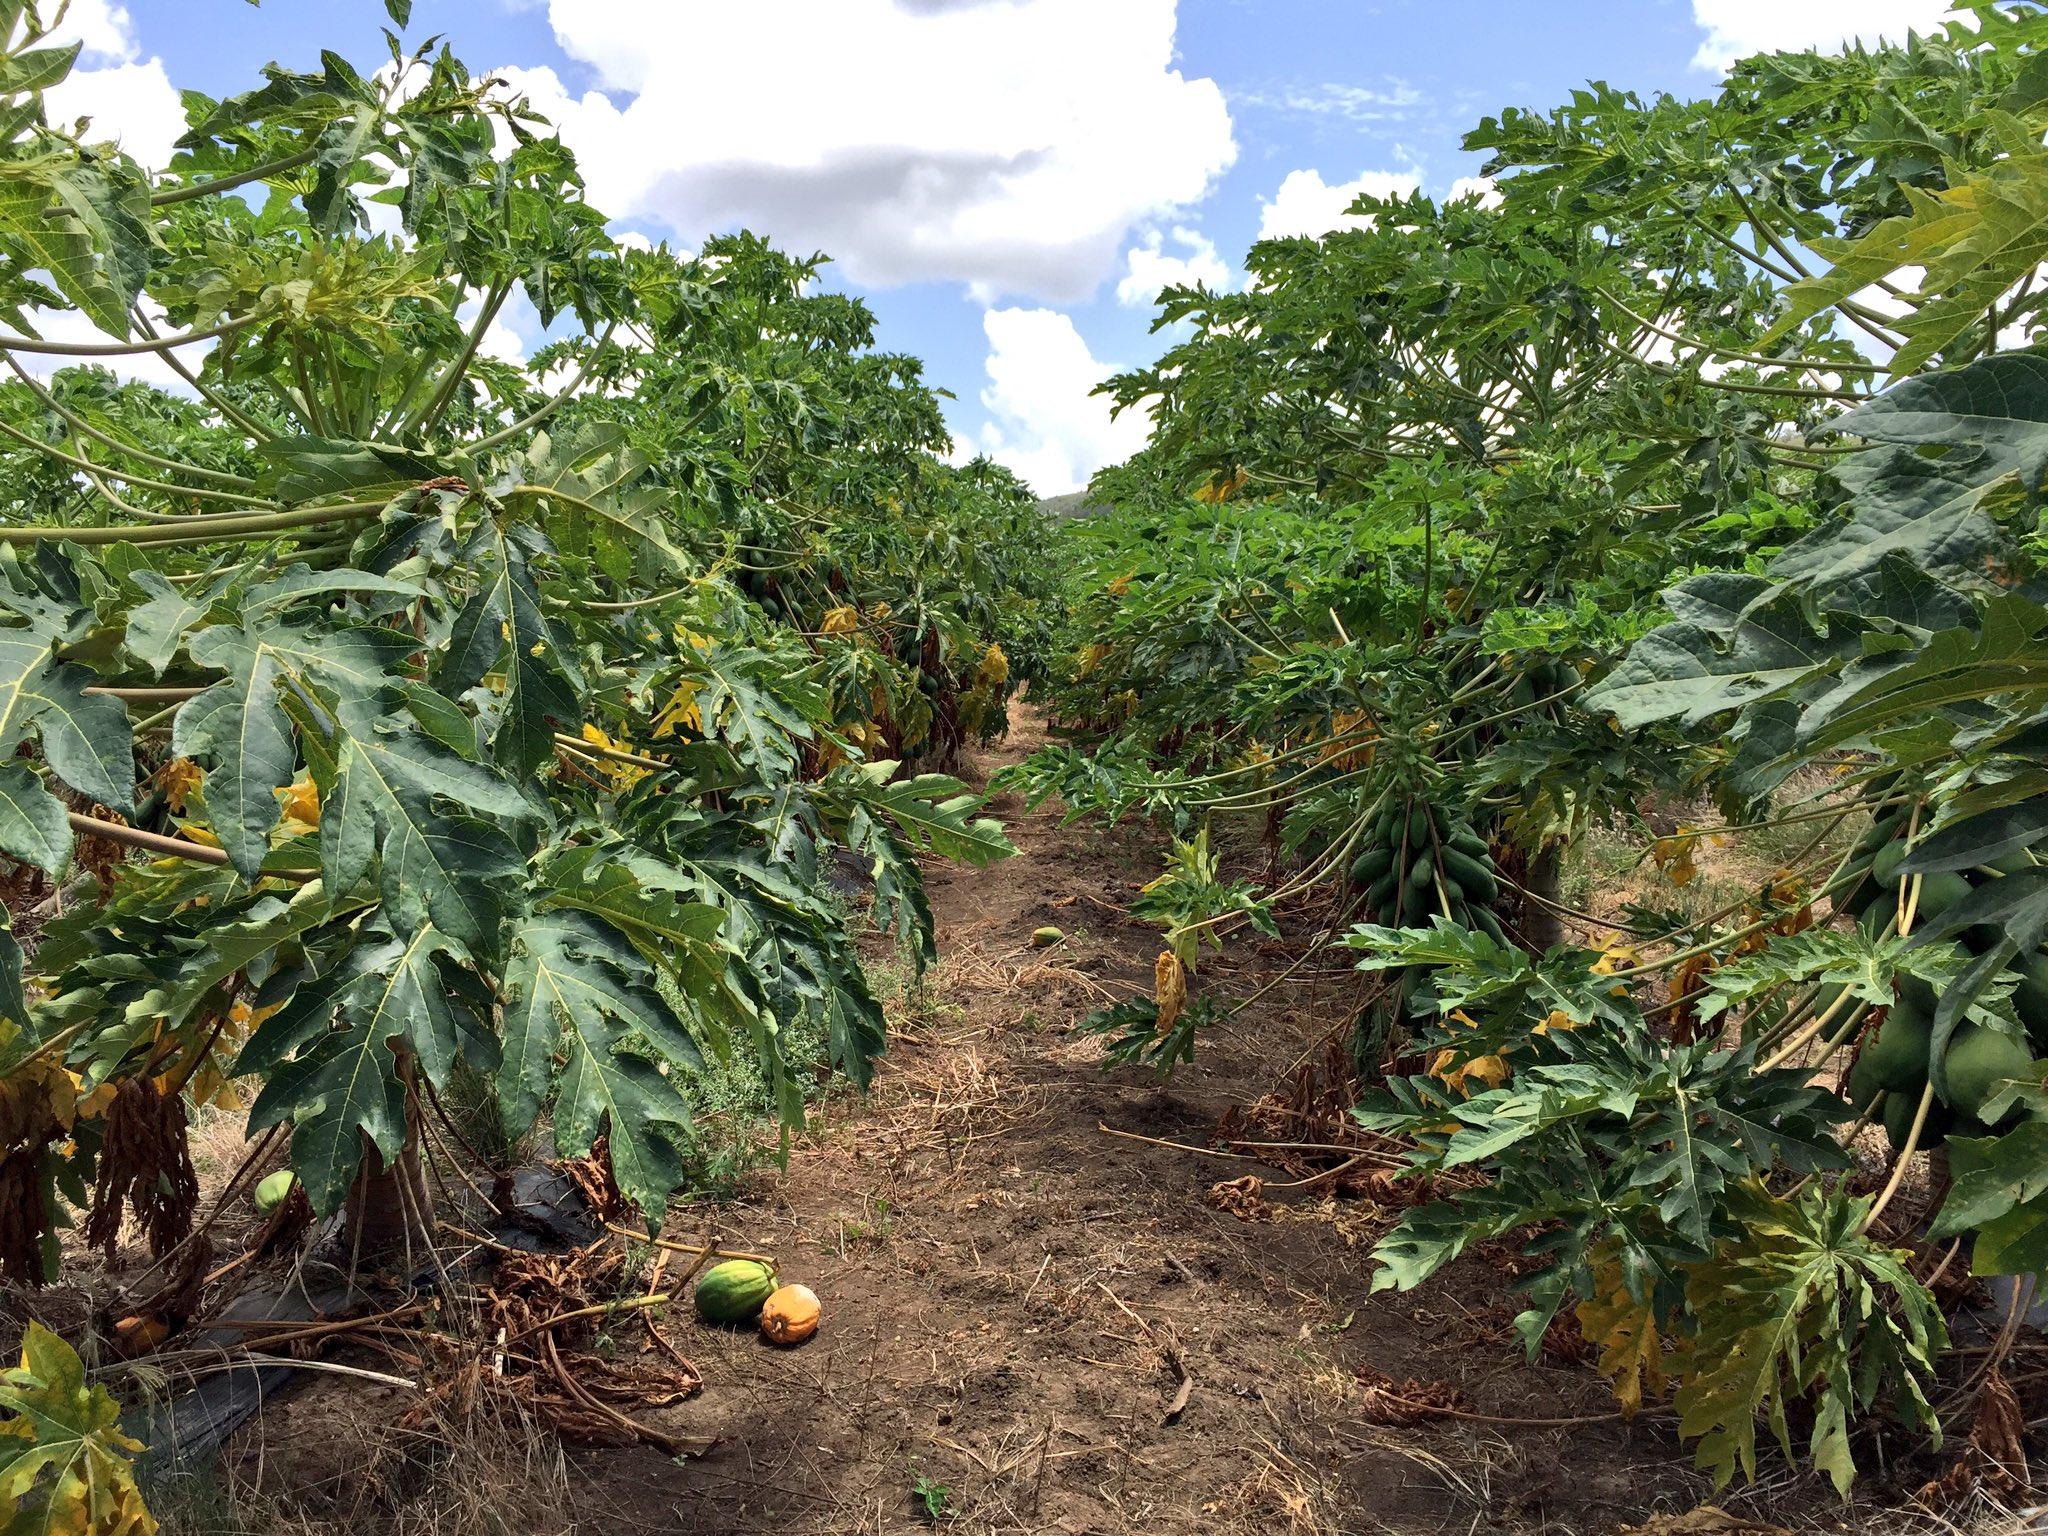
Mipapai iliyokomaa ikiwa na matunda mengi imepangwa kwa mstari mzuri shambani. Ikiwa ni matokeo ya juhudi za wakulima waliotunza shamba hilo kwa umakini mkubwa ili kuhakikisha uzalishaji mzuri wa mazao bora kwa matumizi binafsi na biashara.